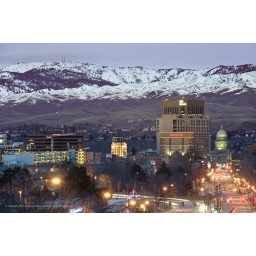
The discrepancy in light color grows as night falls, the city becoming orange and sky and hills relatively green.